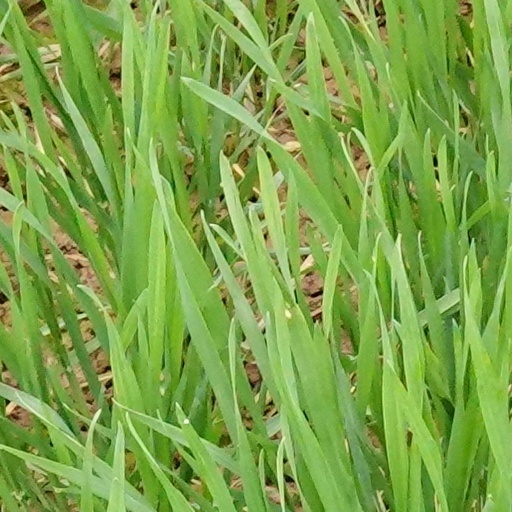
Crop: wheat